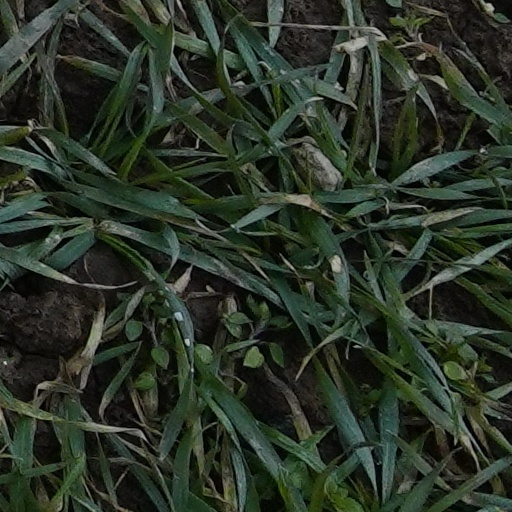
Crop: wheat